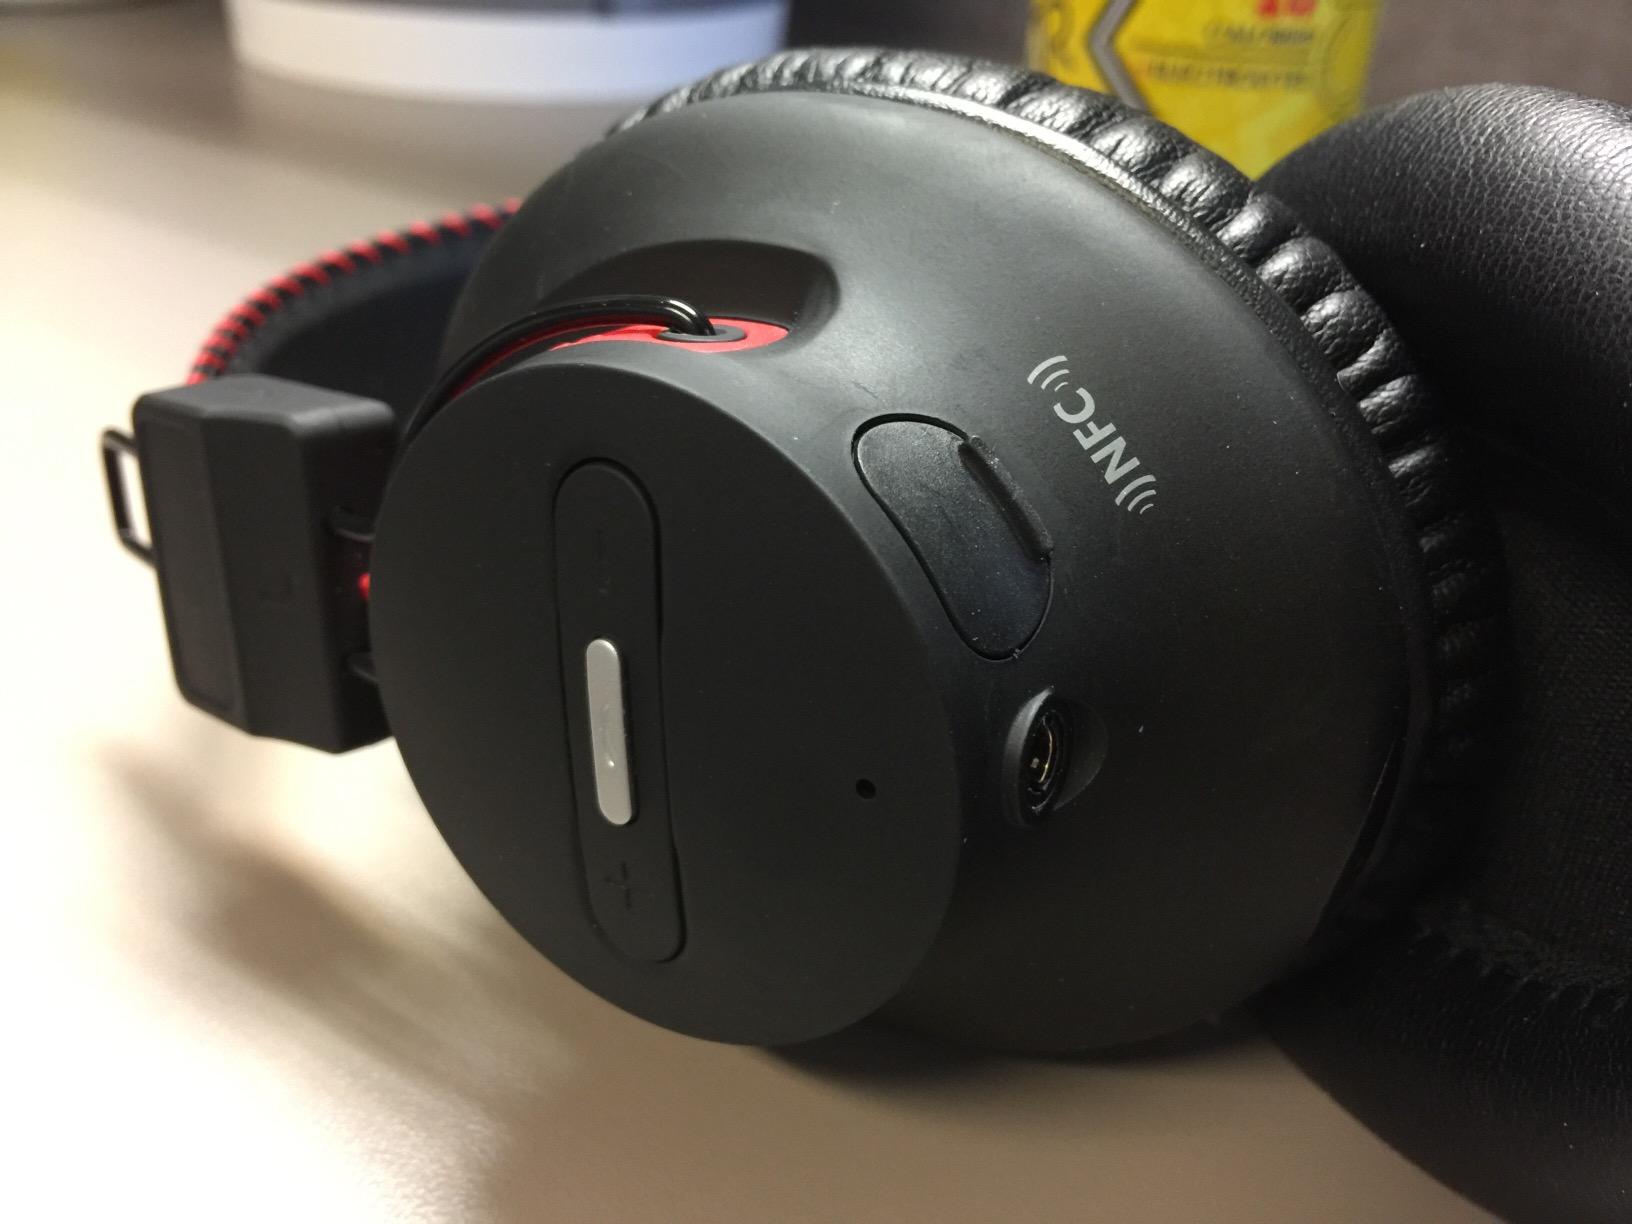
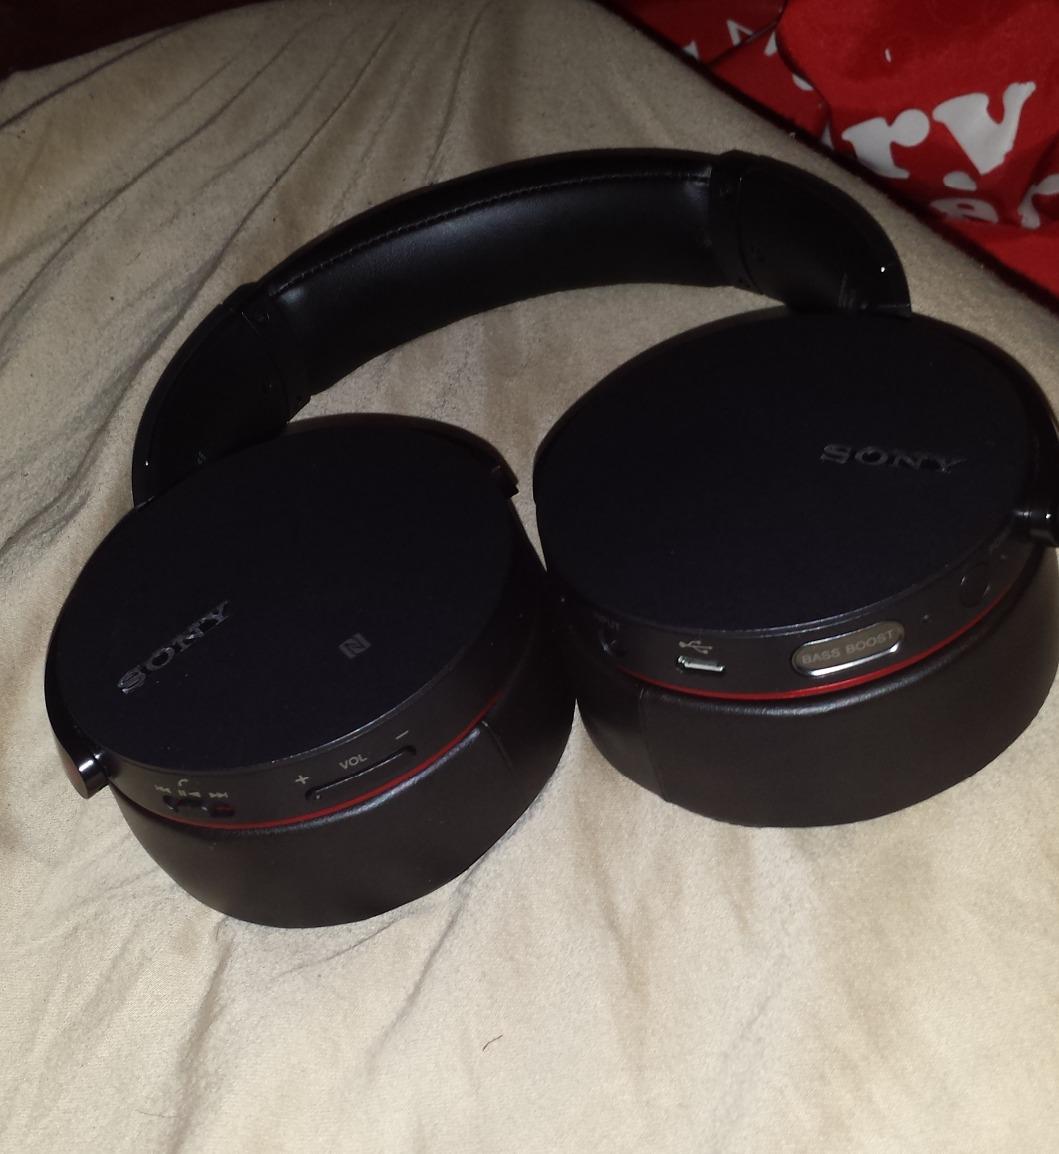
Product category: headphones
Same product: no